Thiruda Thiruda

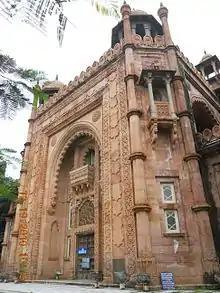
The National Art Gallery, one of the museum buildings in Government Museum, seen in the song "Chandralekha".

In late 1992, Mani Ratnam chose to make the caper film "Thiruda Thiruda" as his first directorial venture under his newly set-up production studio, Aalayam Productions, alongside his co-producer Sriram. When writing the script of the film, Mani Ratnam went on a recce with Ram Gopal Varma and both filmmakers spent a few days each fine-tuning each other's scripts. While Varma worked on parts of "Thiruda Thiruda", Mani Ratnam helped script Varma's "Gaayam" (1993). With the script of "Thiruda Thiruda", he wanted to attempt the caper genre for the first time and took Rajasekhar's "Vikram" (1986) and Varma's "Kshana Kshanam" (1991) as his initial inspirations. He was also inspired by the ongoing financial scandal involving stockbroker Harshad Mehta, which had made Indian national news during early 1992 and chose to adapt his script accordingly. The American film "Butch Cassidy and the Sundance Kid" (1969) was another influence on "Thiruda Thiruda".